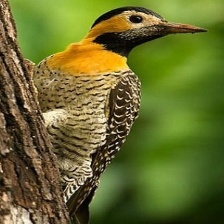
Species: CAMPO FLICKER
Scientific name: COLAPTES CAMPESTRIS